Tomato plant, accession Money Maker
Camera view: vertical (180 deg); turntable rotation: 60 degrees
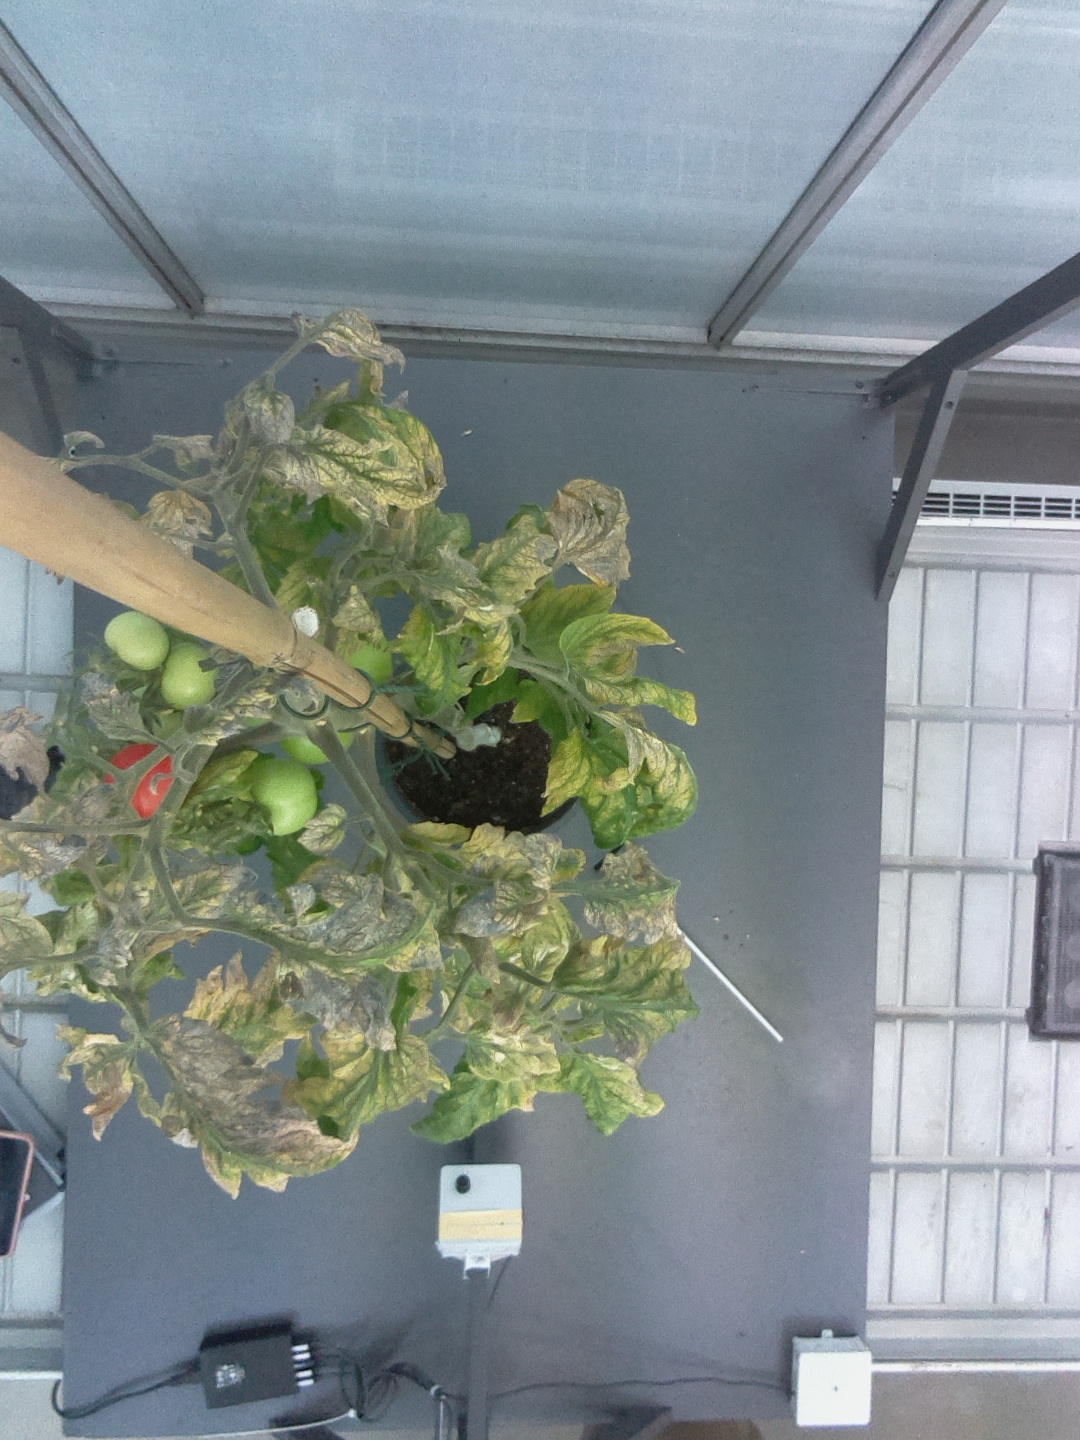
BBCH growth stage 81: 10%-20% of fruits show typical fully ripe color